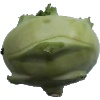
Label: kohlrabi